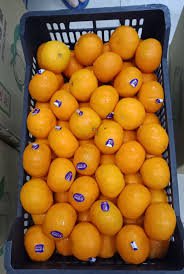
Label: Orange